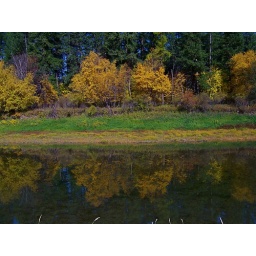
Photographed along a back water of the Lower Clark Fork river in western Montana